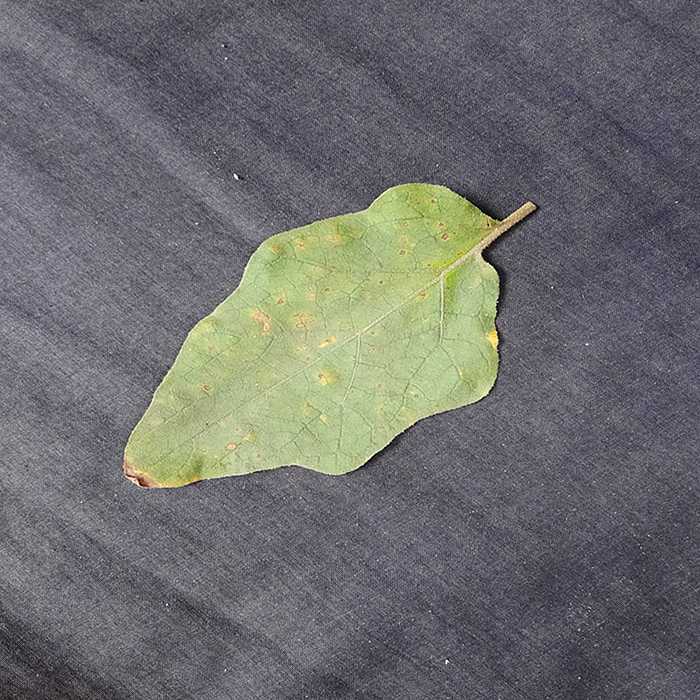
Plant: Eggplant
Label: Eggplant Cercopora leaf spot